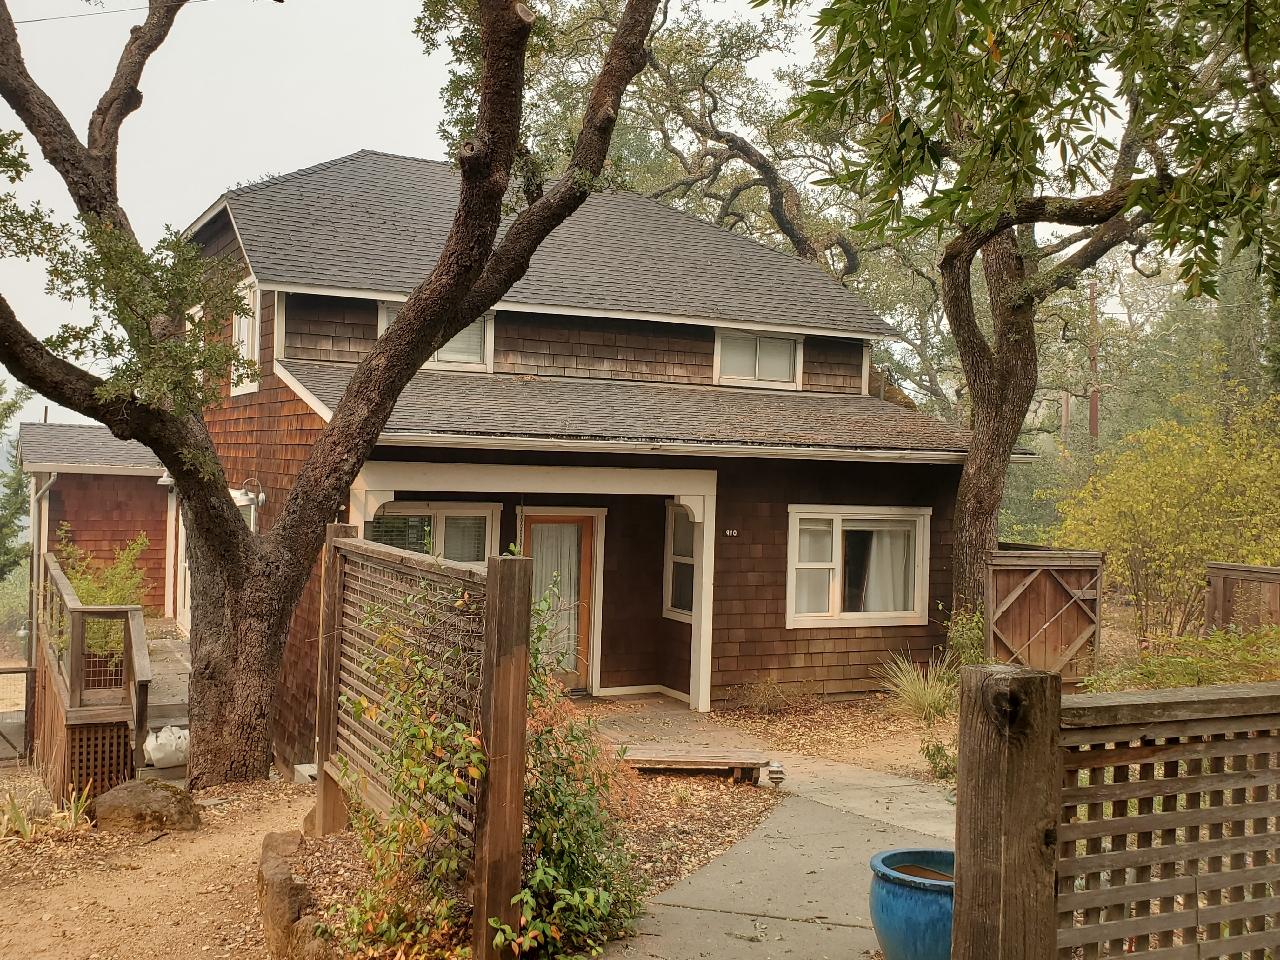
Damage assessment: no_damage